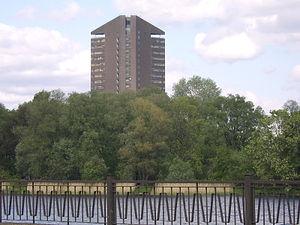
Latvijas Televīzija est le nom de la compagnie nationale de télévision de Lettonie. Cette entreprise de service public gère deux chaînes de télévision généralistes diffusant sur le territoire national : LTV1 et LTV7.